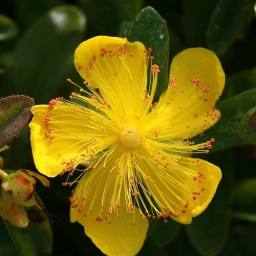
A little yellow flower greets the morning sun. Seen in Dos Vientos, Newbury Park, California.